Nanne Bergstrand

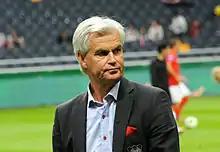
Bergstrand in September 2013

Kurt Arne "Nanne" René Bergstrand (born 28 April 1956) is a Swedish football manager and former football player. He has previously coached Helsingborgs IF, Östers IF, Kalmar FF and Hammarby IF in Allsvenskan.